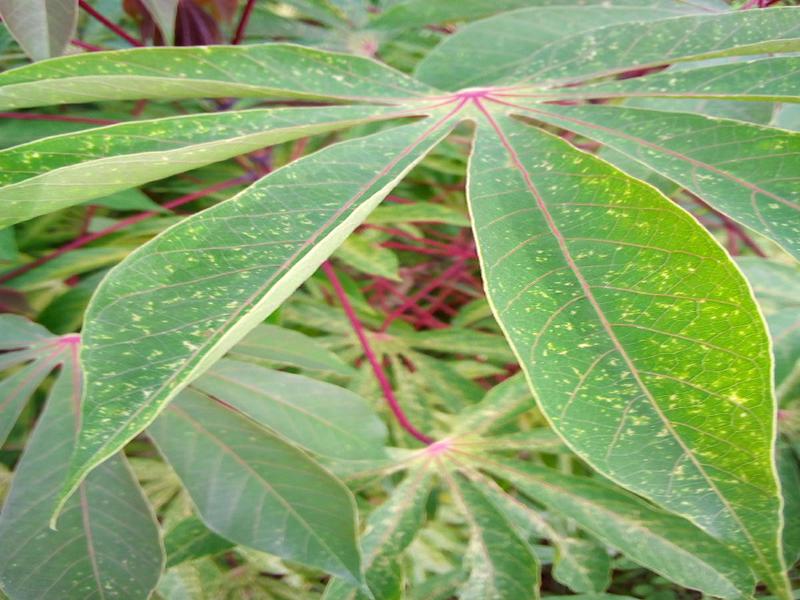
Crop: cassava
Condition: green_mottle